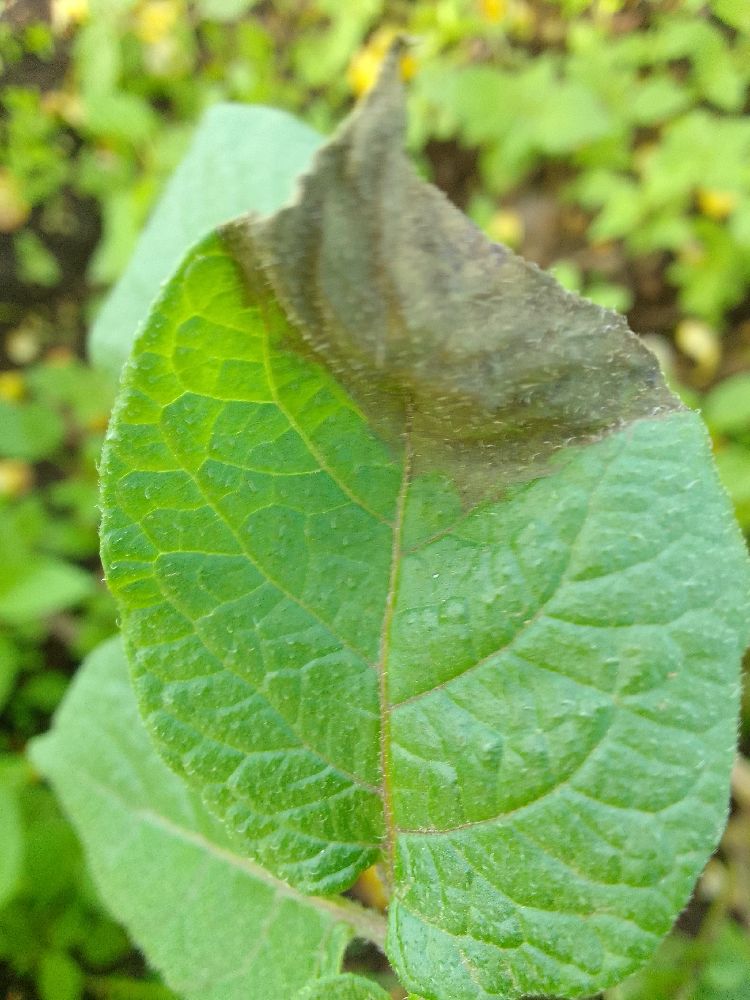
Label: Late blight